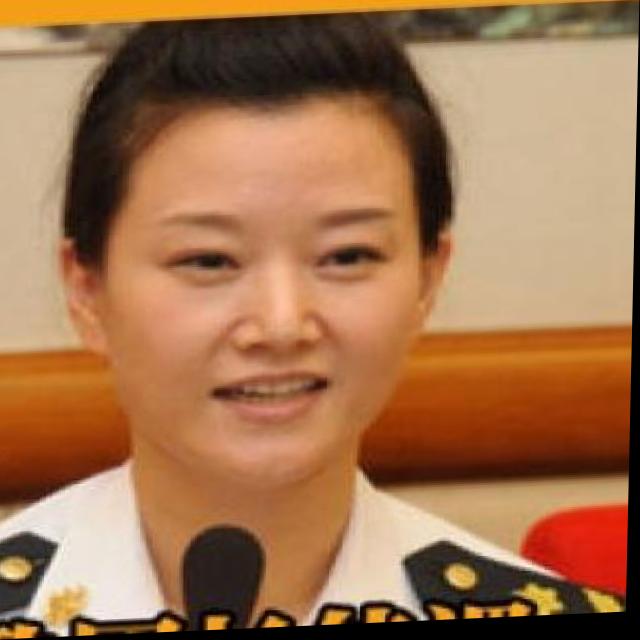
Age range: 21-44